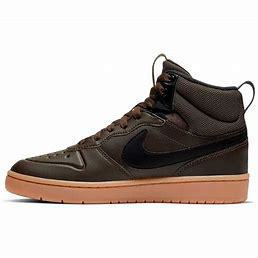
Brand: Nike
Model: Court Borough Mid 2